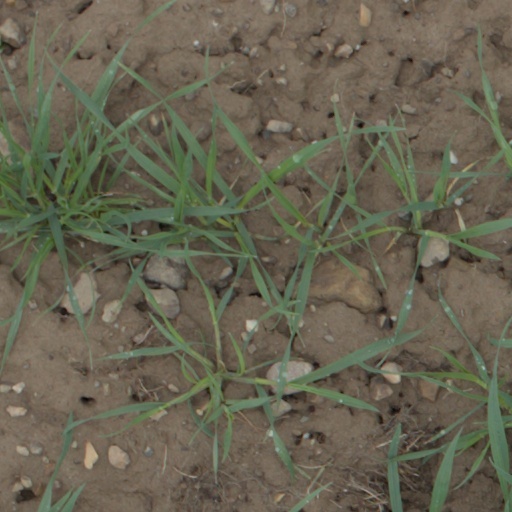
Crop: wheat